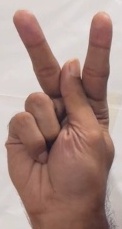
ASL sign: K